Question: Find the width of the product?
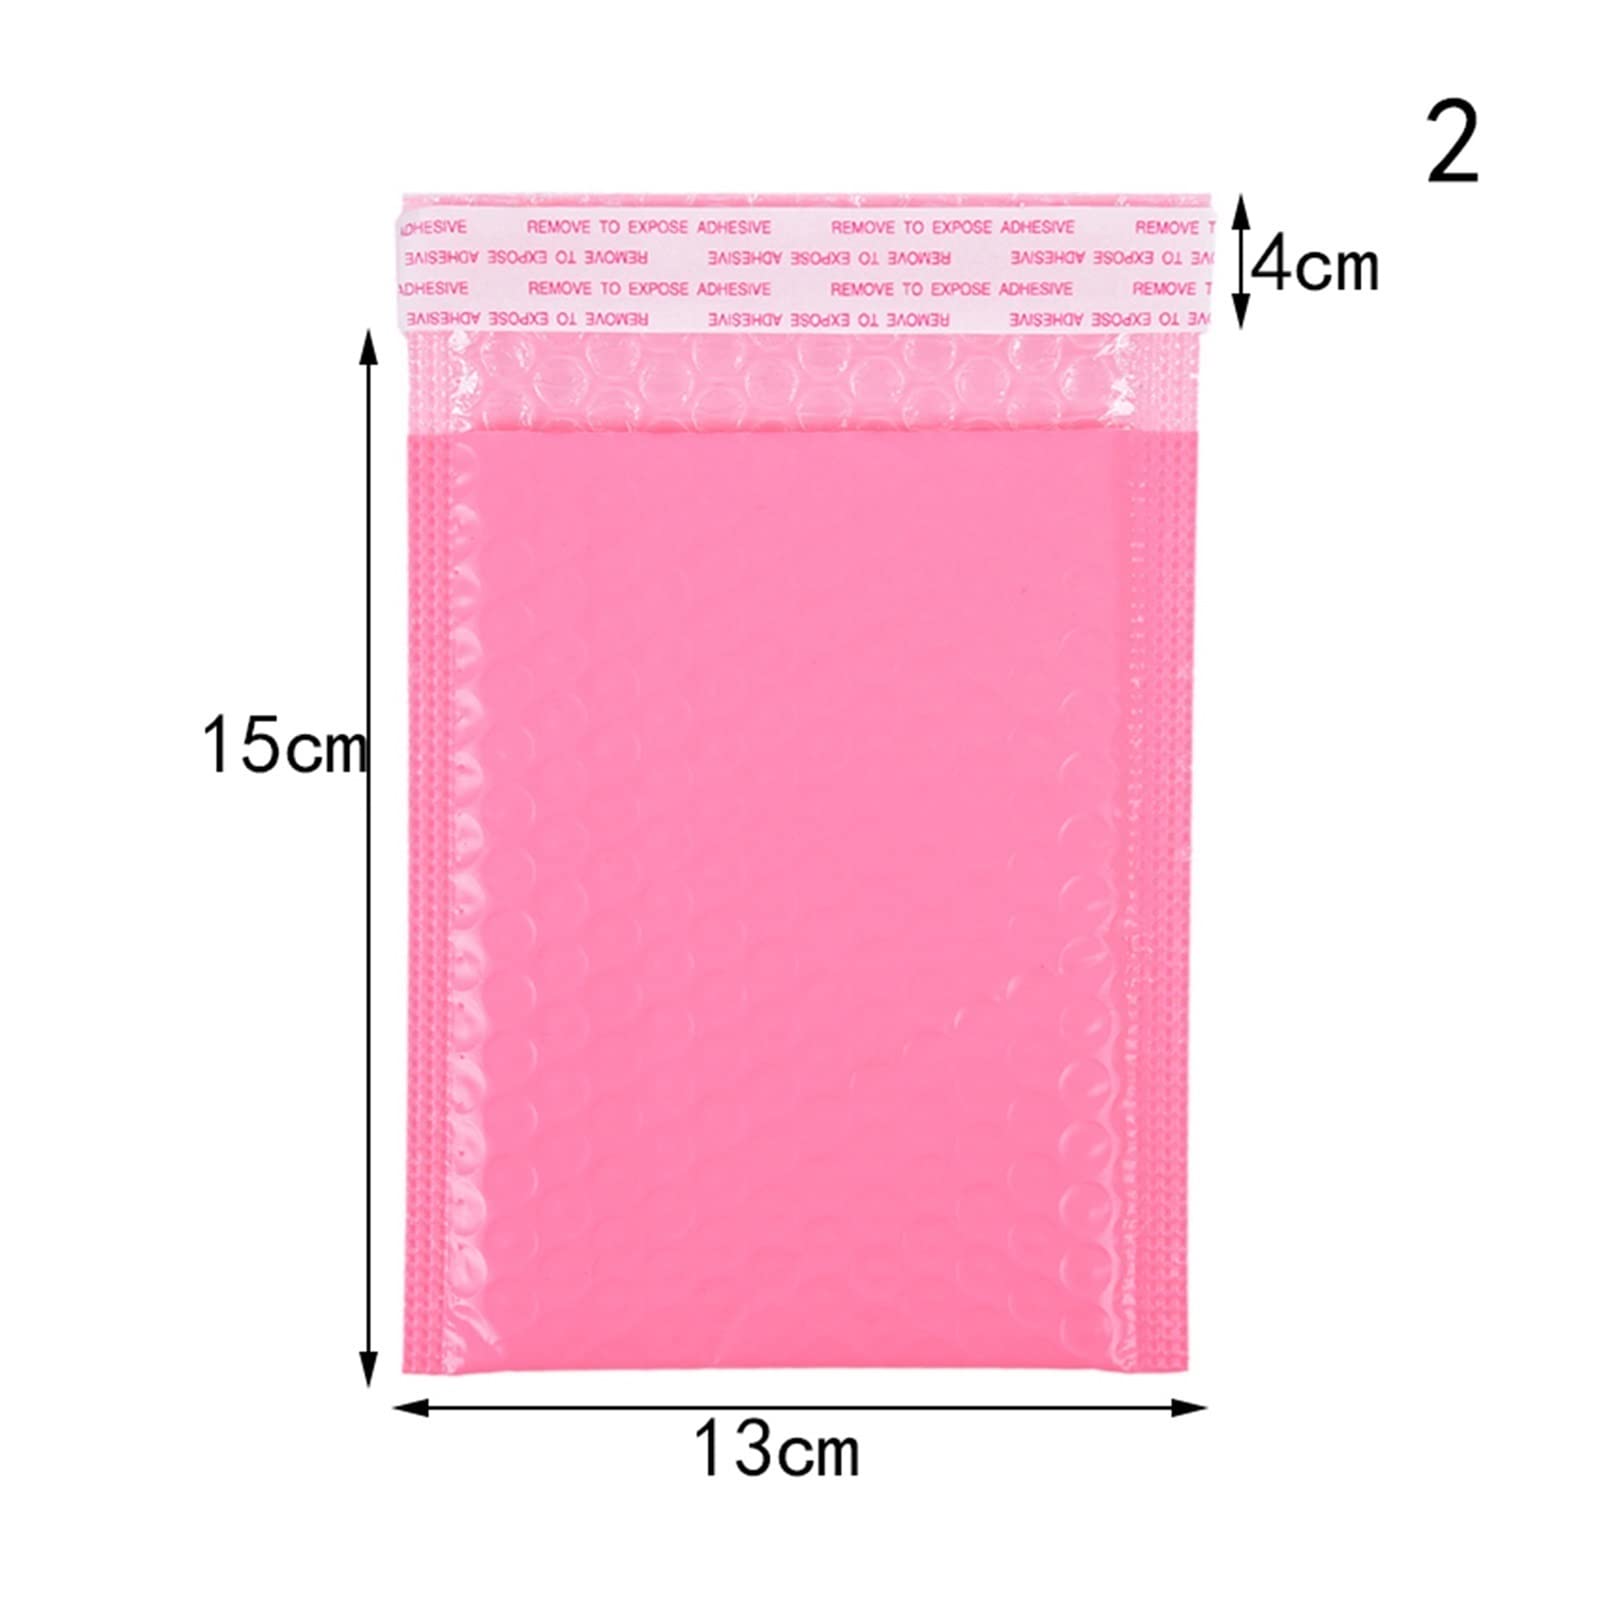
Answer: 13.0 centimetre